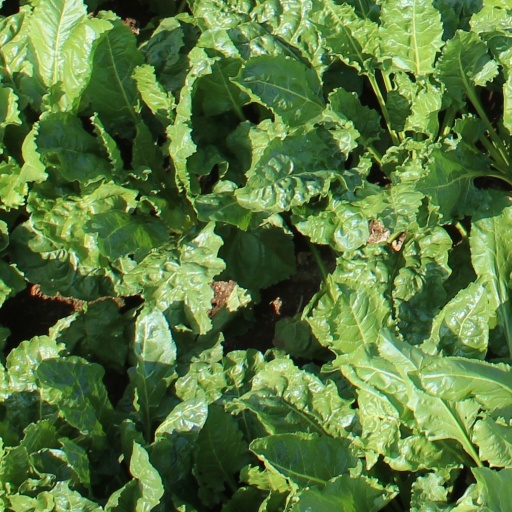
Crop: sugar beet